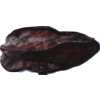
Label: carambola